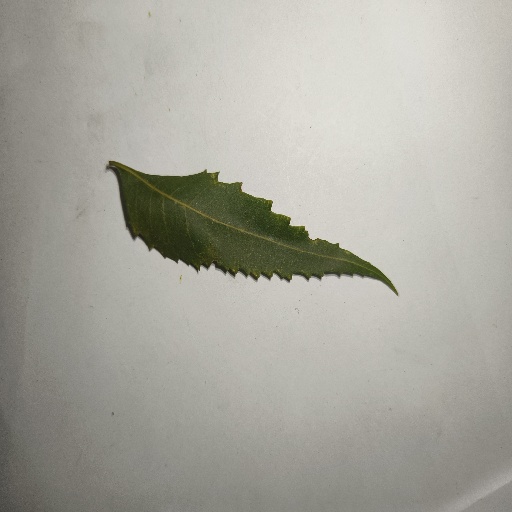
Species: Neem
Leaf condition: Healthy Leaf